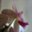
Label: orchid